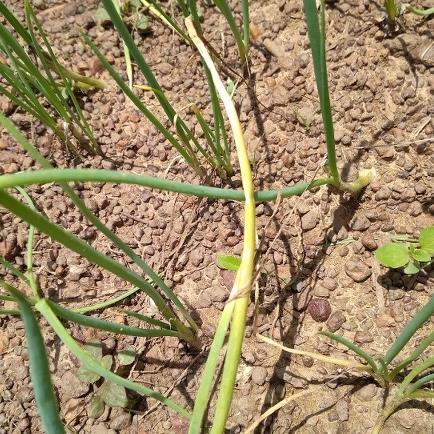
Crop: Onion
Condition: fusarium-d